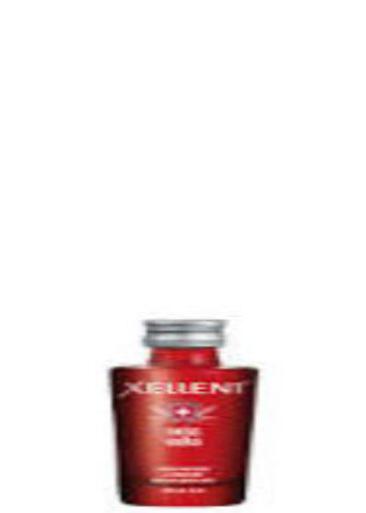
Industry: Necessities